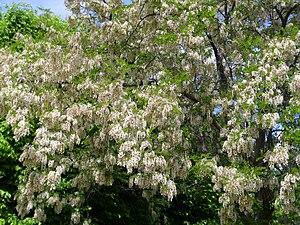
La notion d’arbre urbain désigne tout arbre présent en ville, qu'il y soit spontané ou introduit par l'homme. L'arboriculture urbaine ne concerne plutôt que celui qui est dans le deuxième cas, c'est-à-dire volontairement planté puis entretenu. À la différence du patrimoine floral qui est renouvelé selon un cycle court, les municipalités héritent souvent, comme pour le patrimoine architectural, d'un patrimoine ancien d'arbres, donc à gérer sur le long terme.